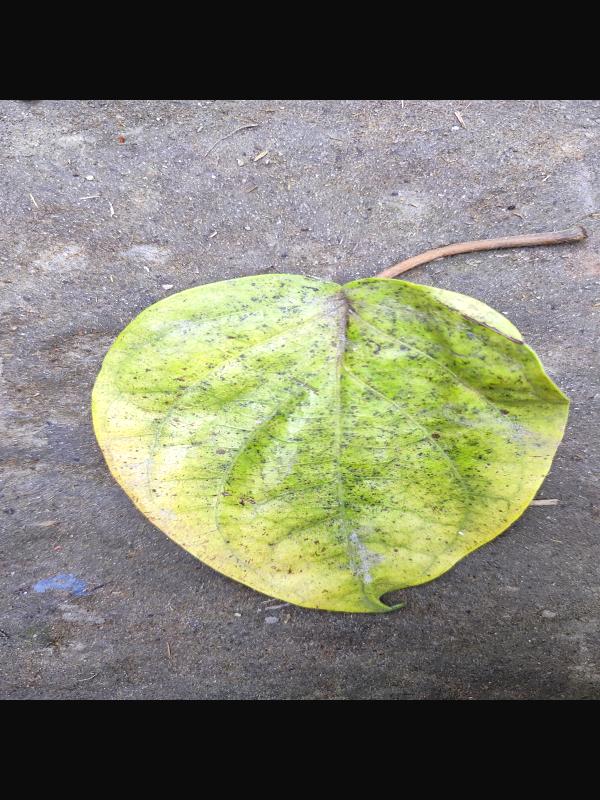
Label: Dried_Leaf